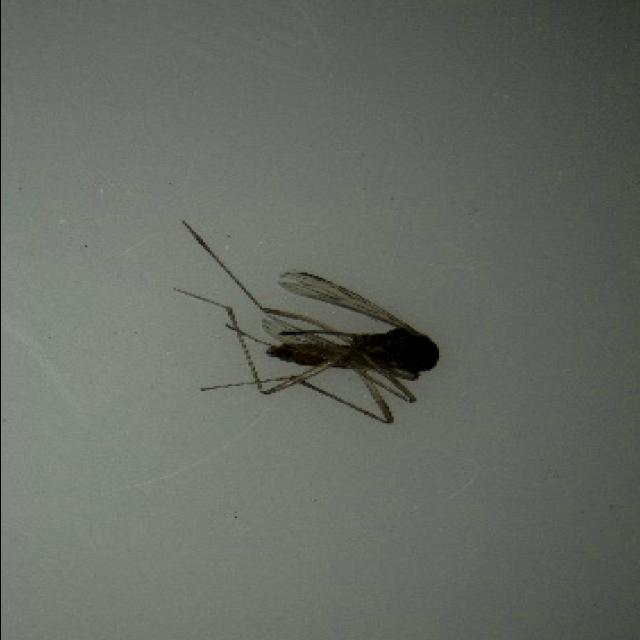
Species: aedes_vexans